Search and rescue

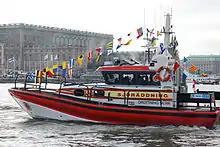
Swedish rescue vessel "Drottning Silvia (Queen Silvia)" in front of the Royal Castle in Stockholm, Sweden

The Swedish Maritime Administration is responsible for maritime SAR in Swedish waters, and operate seven AgustaWestland AW139 SAR helicopters from five bases along the coast of Sweden. Together with the Swedish Sea Rescue Society and the Swedish Coast Guard they are carrying out Sar in Swedish waters. The Coast guard has 31 larger Ships and 3 De Havilland Canada Dash 8 aeroplanes for SAR. The Swedish Sea Rescue Society is an organisation aiming at saving lives and recovering property at sea. The society operates 68 search and rescue stations and some 185 ships crewed by 2100 volunteers, of those more than 300 are on call at any time, and can respond within 15 minutes. In 2011, the volunteers turned out to an emergency 3274 times. The Swedish Sea Rescue Society is involved 70% of the number SAR missions in Swedish waters.